Radical centrism

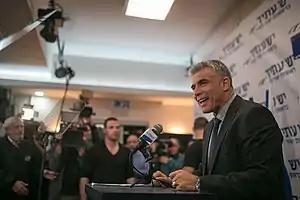
Yair Lapid addressing supporters on election night in 2013

In an article for "Israel Hayom" in 2012, conservative Knesset member Tzipi Hotovely named Israeli politician Yair Lapid and his Yesh Atid (There Is a Future) party as examples of "the radical center" in Israel, which she warned her readers against. In 2013, Yossi Klein Halevi – author of books addressing Israelis and Palestinians alike – explained why he voted for Lapid, saying, in part: